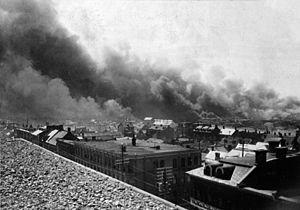
Photos prise au moment où Hull brûlait (Grand Feu de 1900) Visible: édifices de briques.
Le grand feu de Hull est un grand incendie ayant détruit une partie de la ville canadienne de Hull au Québec et une partie de la capitale canadienne, Ottawa, en 1900.
Gatineau est une ville située dans la province de Québec. Elle est la quatrième ville en importance du Québec avec une population d'environ 287 868 habitants. Située sur la rive nord de la rivière des Outaouais, elle fait face à la ville d'Ottawa et s'étend à l'est et à l'ouest de la rivière Gatineau. Elle est la plus importante ville de la région administrative de l'Outaouais et forme, avec Ottawa, la région de la capitale nationale du Canada, qui est la quatrième agglomération du Canada, après Toronto, Montréal et Vancouver.
Hull est un secteur de la ville de Gatineau, dans il constitue le principal pôle. Il est situé sur la rive ouest de la rivière Gatineau et sur la rive nord de la rivière des Outaouais, en face d'Ottawa.